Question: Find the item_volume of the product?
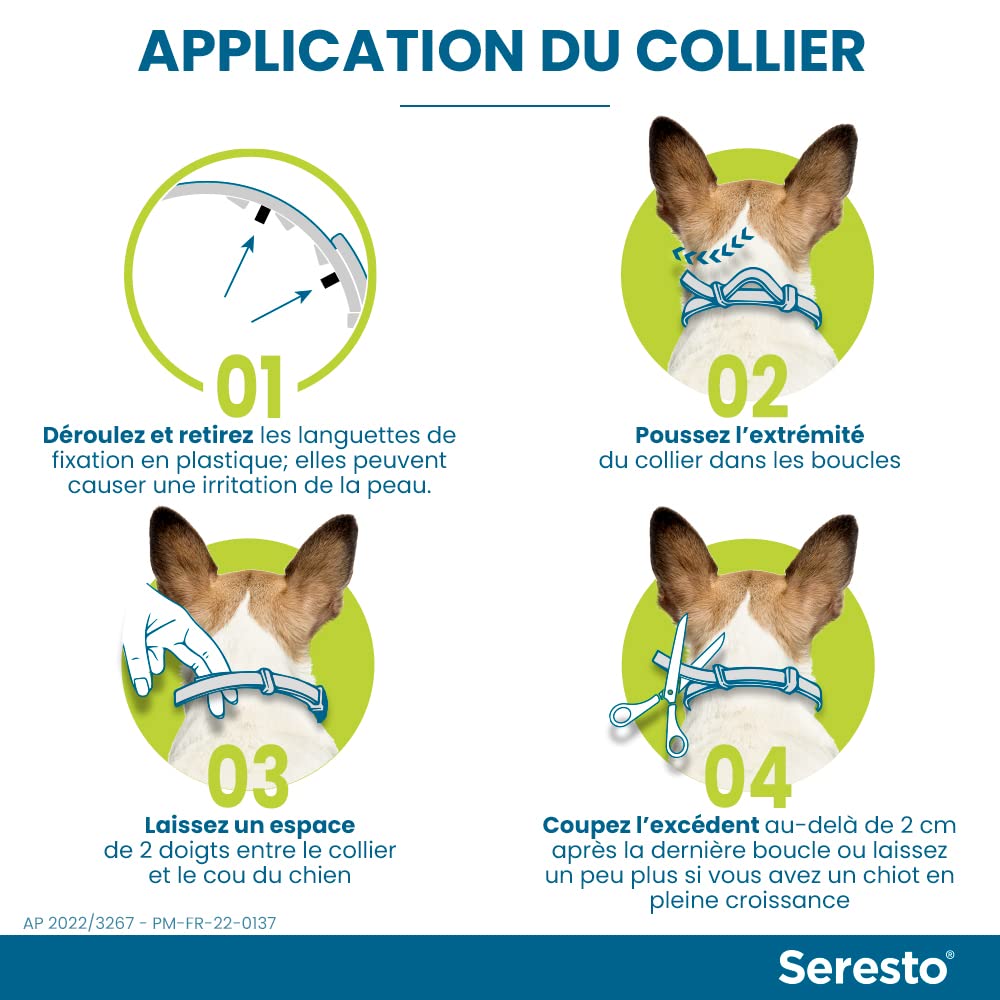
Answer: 4.0 litre